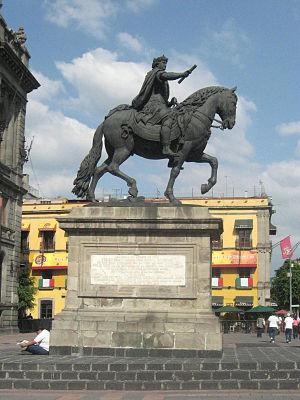
Le Museo Nacional de Arte du Mexique se trouve dans le centre historique de Mexico. Il se tient dans une bâtisse au 8 de la rue Tacuba, sur la place Manuel Tolsá. Il abrite une collection d'art mexicain depuis l'ère préhispanique tardive jusqu'au début du XXᵉ siècle.